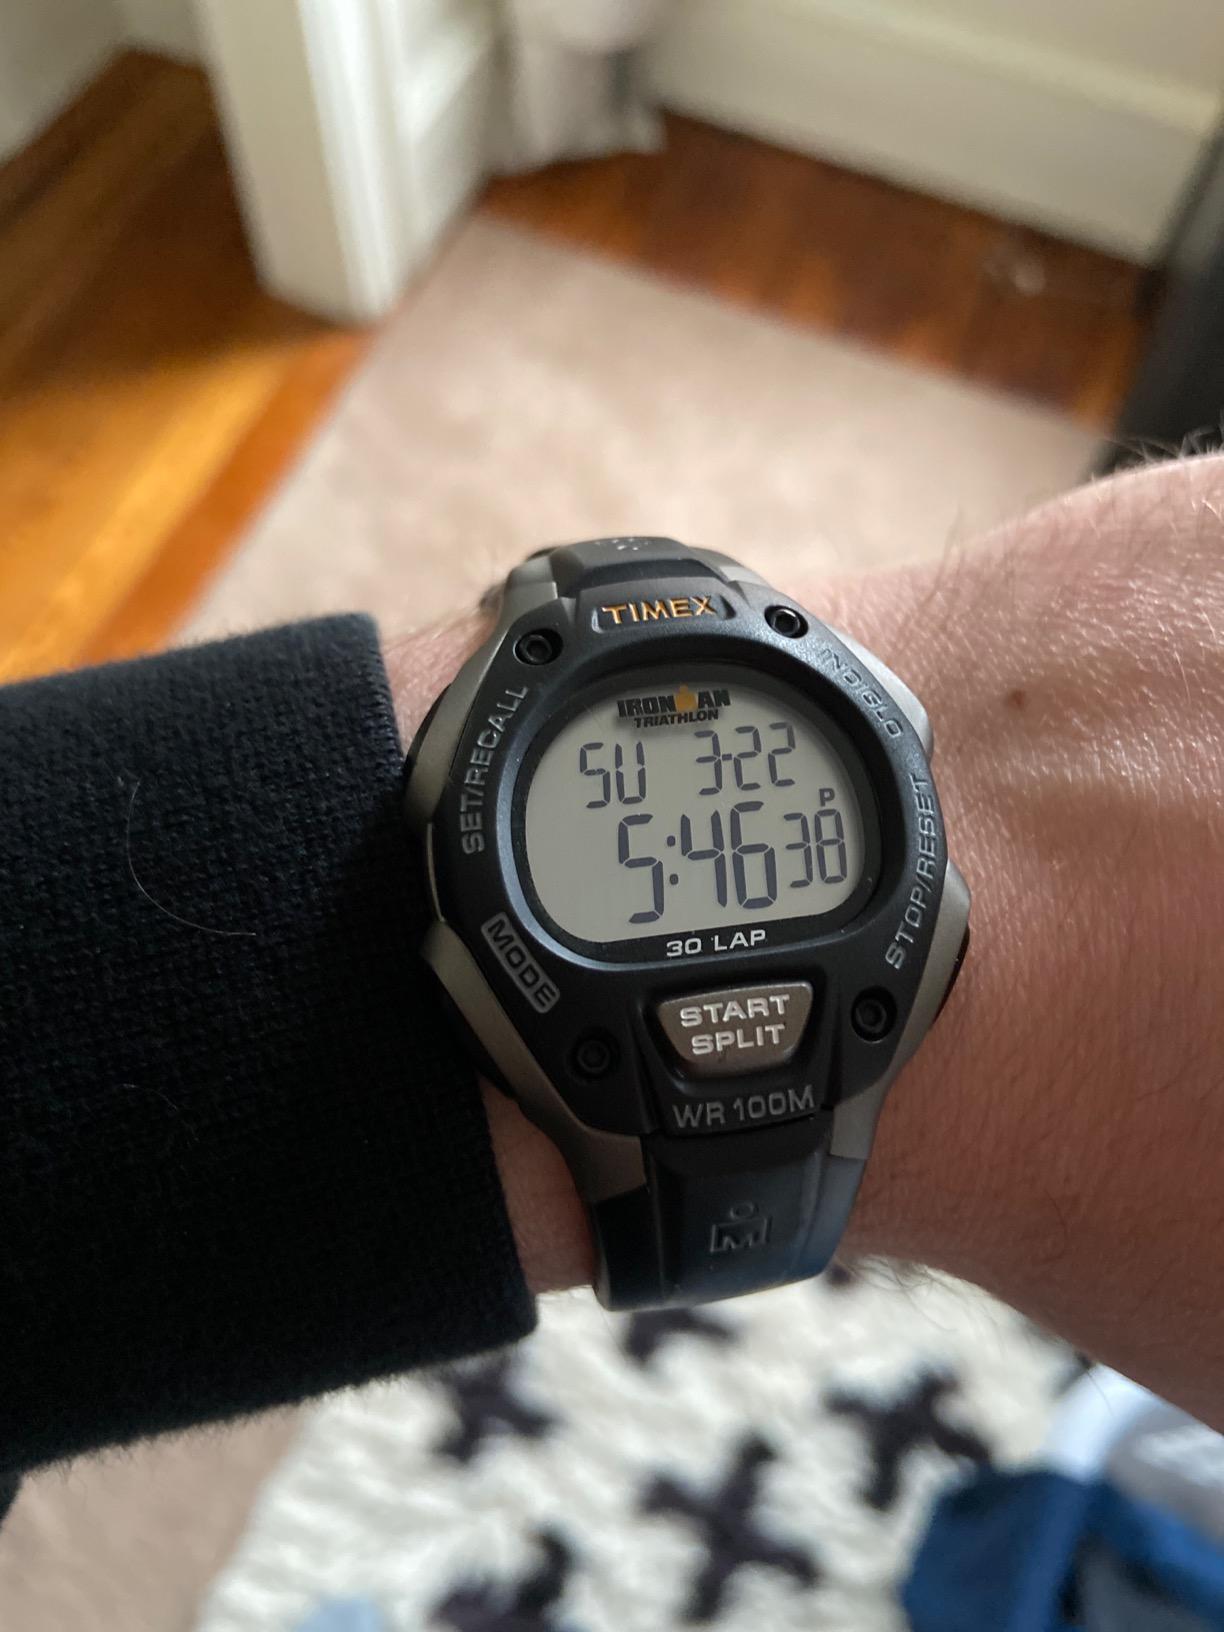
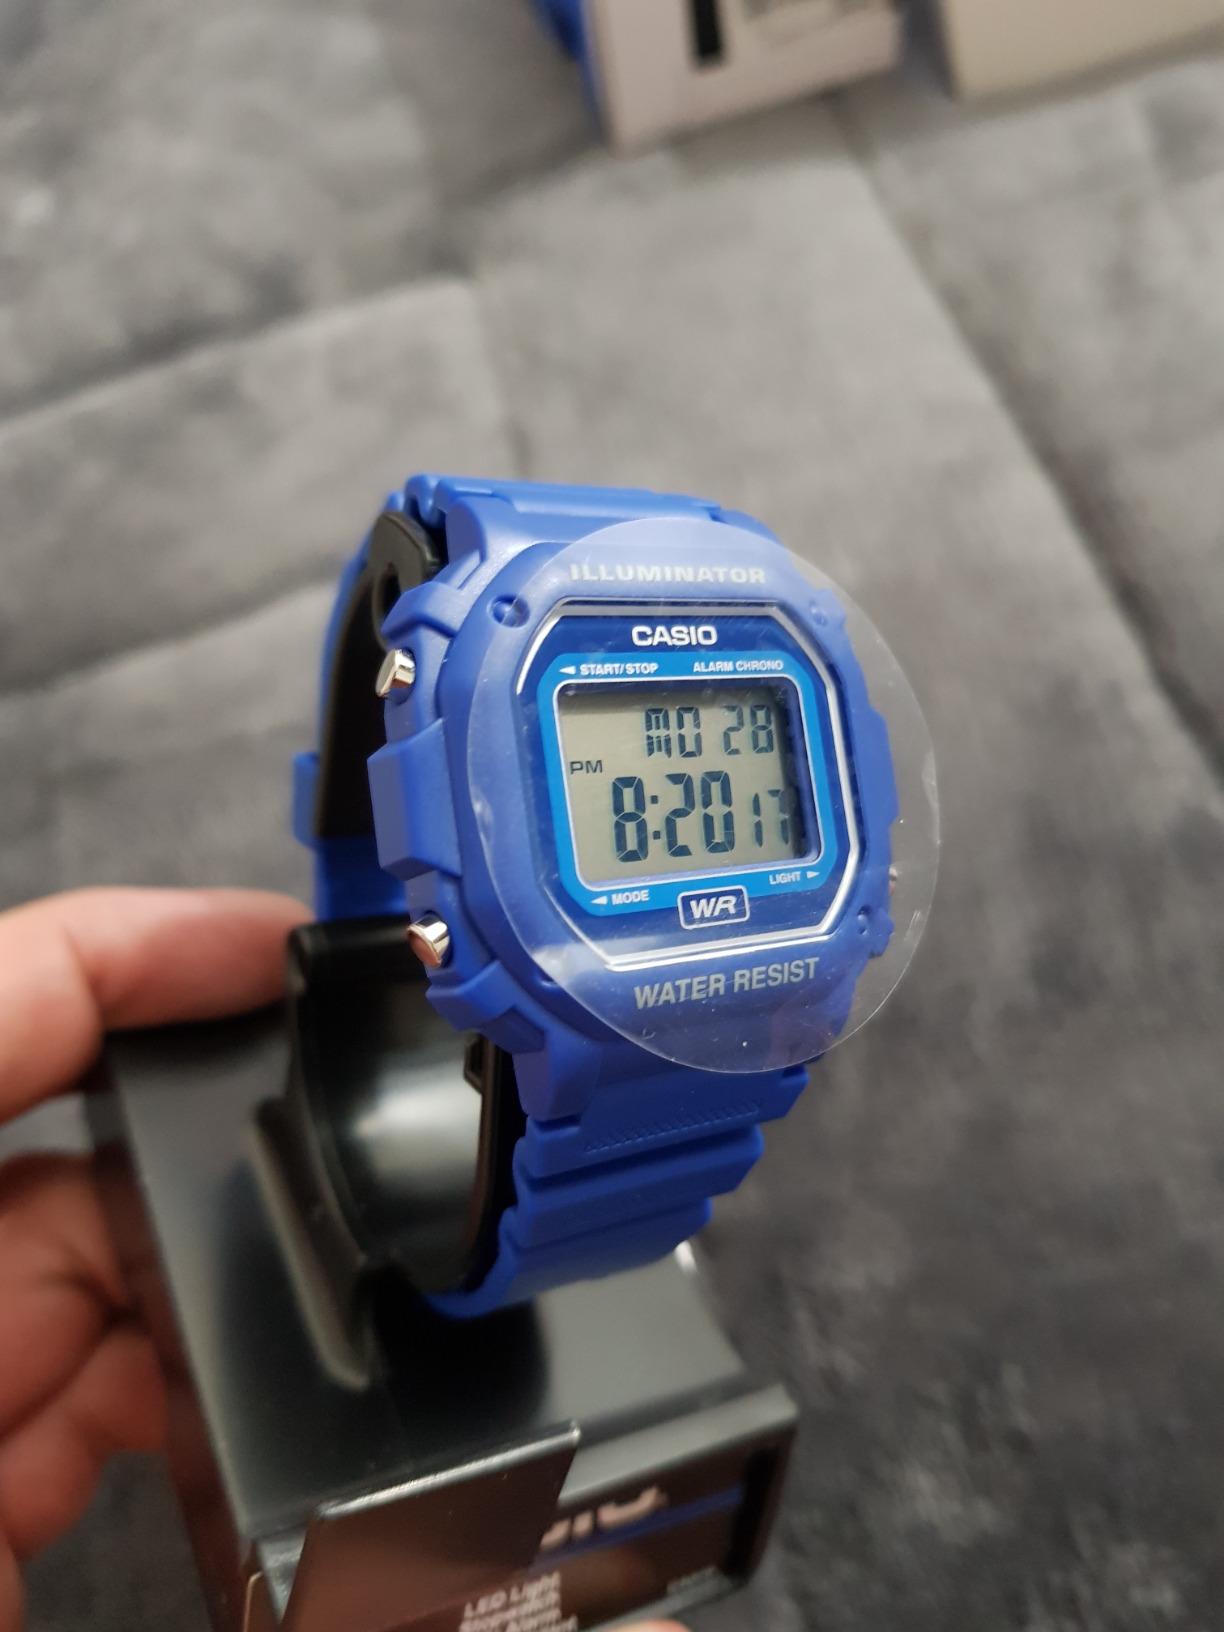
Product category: accessories_watch
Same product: no